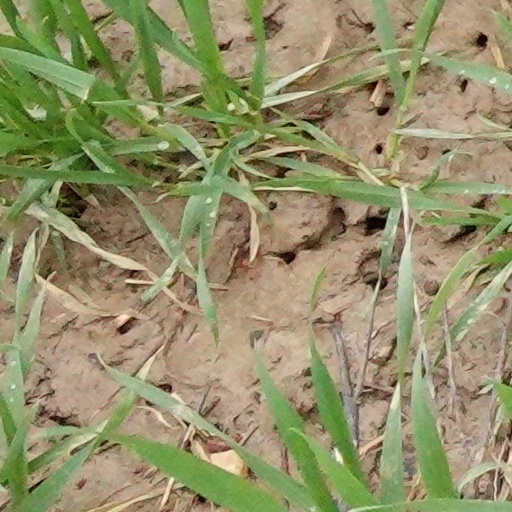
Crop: wheat